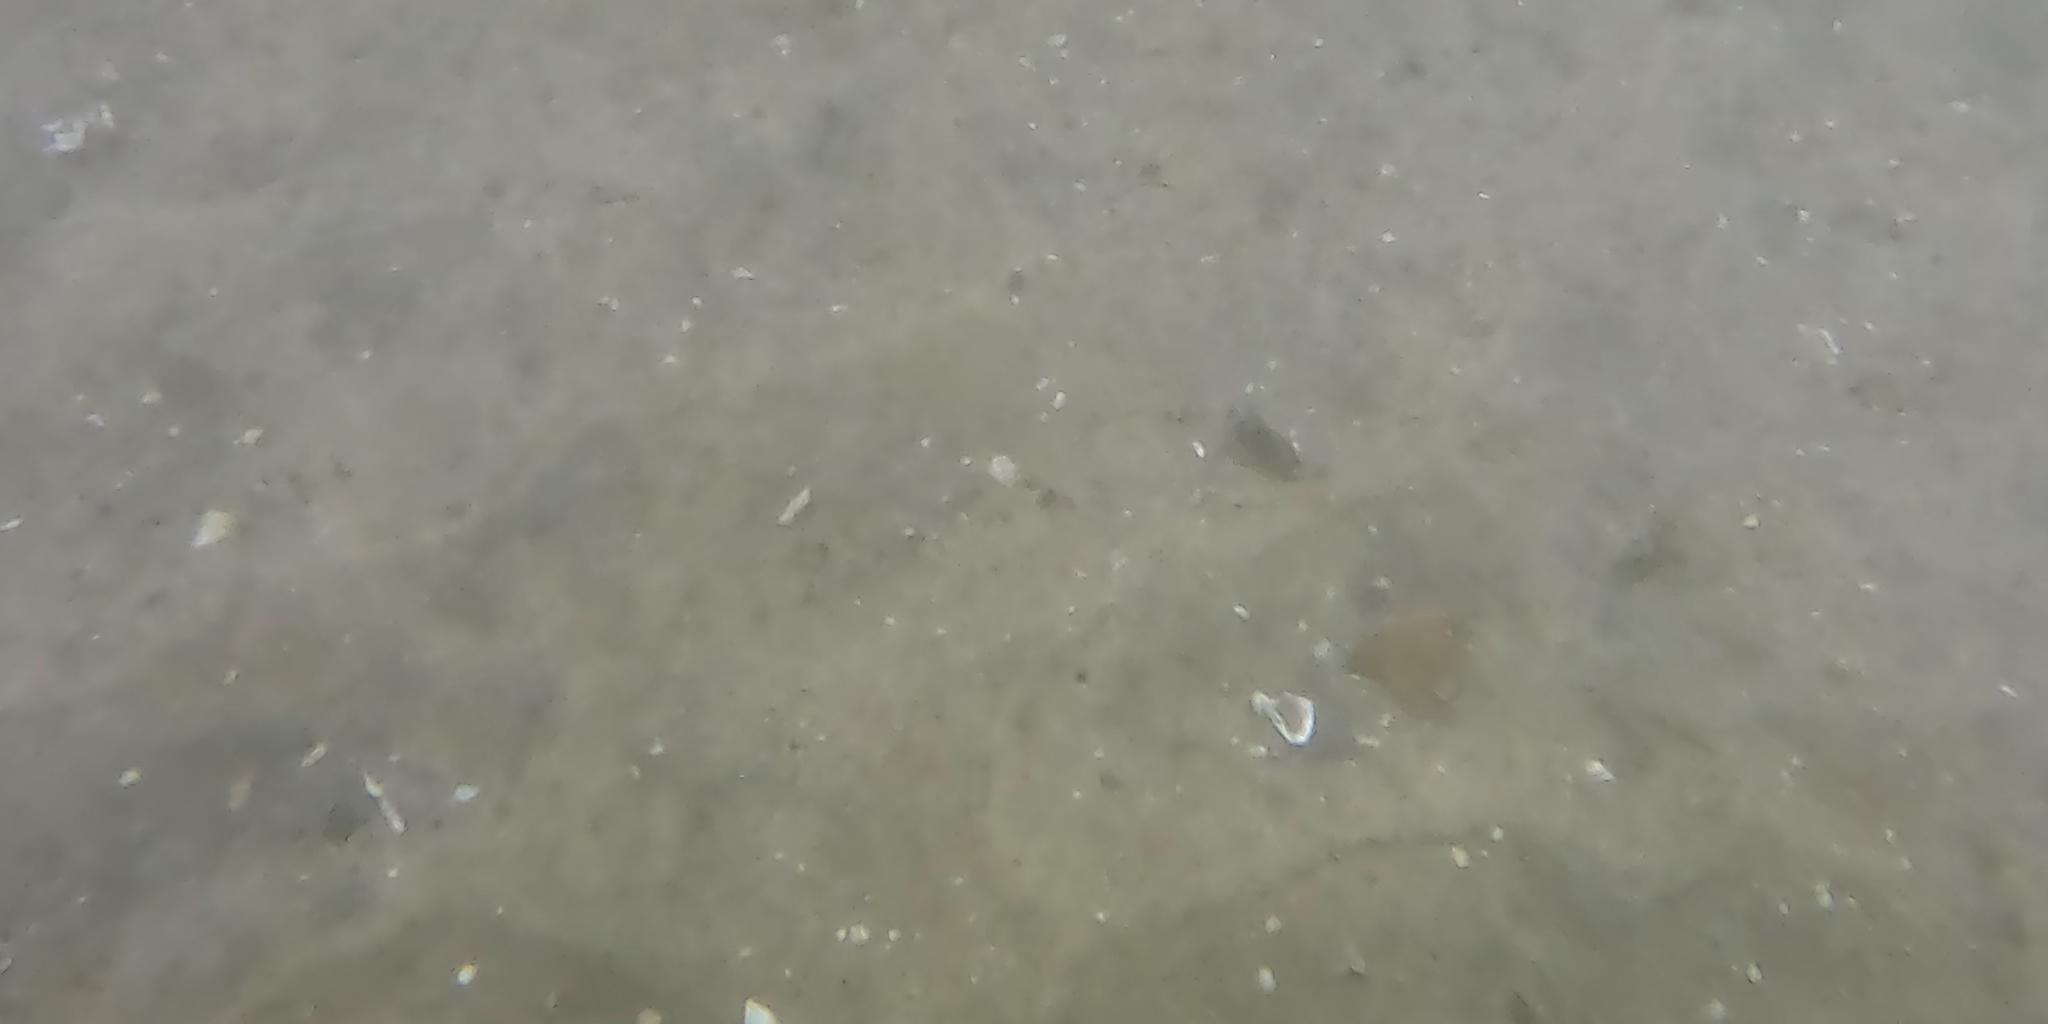
Seabed habitat: sand